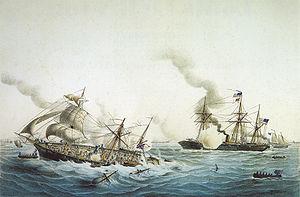
Le CSS Alabama est un sloop de guerre à propulsion mixte construit en Grande-Bretagne en 1862, qui appartint à la Confederate States Navy jusqu'à ce qu'il coule le 19 juin 1864 à l'issue d'un combat naval avec le sloop de guerre nordiste USS Kearsarge, au large du port de Cherbourg, en France. L’Alabama servit comme corsaire, et pendant les deux années que dura son activité, il détruisit un grand nombre de navires de commerce de l'Union, ainsi qu'une canonnière à vapeur, l'USS Hatteras. Sa croisière lui fit traverser à trois reprises l'océan Atlantique, deux fois l'océan Indien, ainsi que la mer de Chine méridionale. Cependant l’Alabama n'a jamais fait escale dans un port confédéré.
Le combat naval à Cherbourg, connu aux États-Unis sous le nom de Battle of Cherbourg, quelquefois Battle off Cherbourg ou Sinking of CSS Alabama est un combat naval qui opposa, le 19 juin 1864, lors de la guerre de Sécession américaine, un navire de la marine confédérée, le CSS Alabama à un navire de la marine de l'Union, l'USS Kearsarge au large du port français de Cherbourg dans la Manche et se conclut par le naufrage du navire sudiste.
Le Combat du Kearsarge et de l'Alabama est un tableau réalisé par le peintre Édouard Manet en 1865. La toile immortalise le combat naval à Cherbourg, au large des côtes normandes, entre le navire de l'Union USS Kearsarge et le bâtiment confédéré CSS Alabama le 19 juin 1864. Ces deux navires américains, l'un nordiste l'autre sudiste, se sont affrontés dans le cadre de la guerre de Sécession, à plus de six mille kilomètres de leur pays. Cette bataille annoncée — le Kearsarge attendait la sortie de l’Alabama du port français — avait eu un grand écho dans la presse française et s'était déroulée sous les yeux de centaines de badauds.